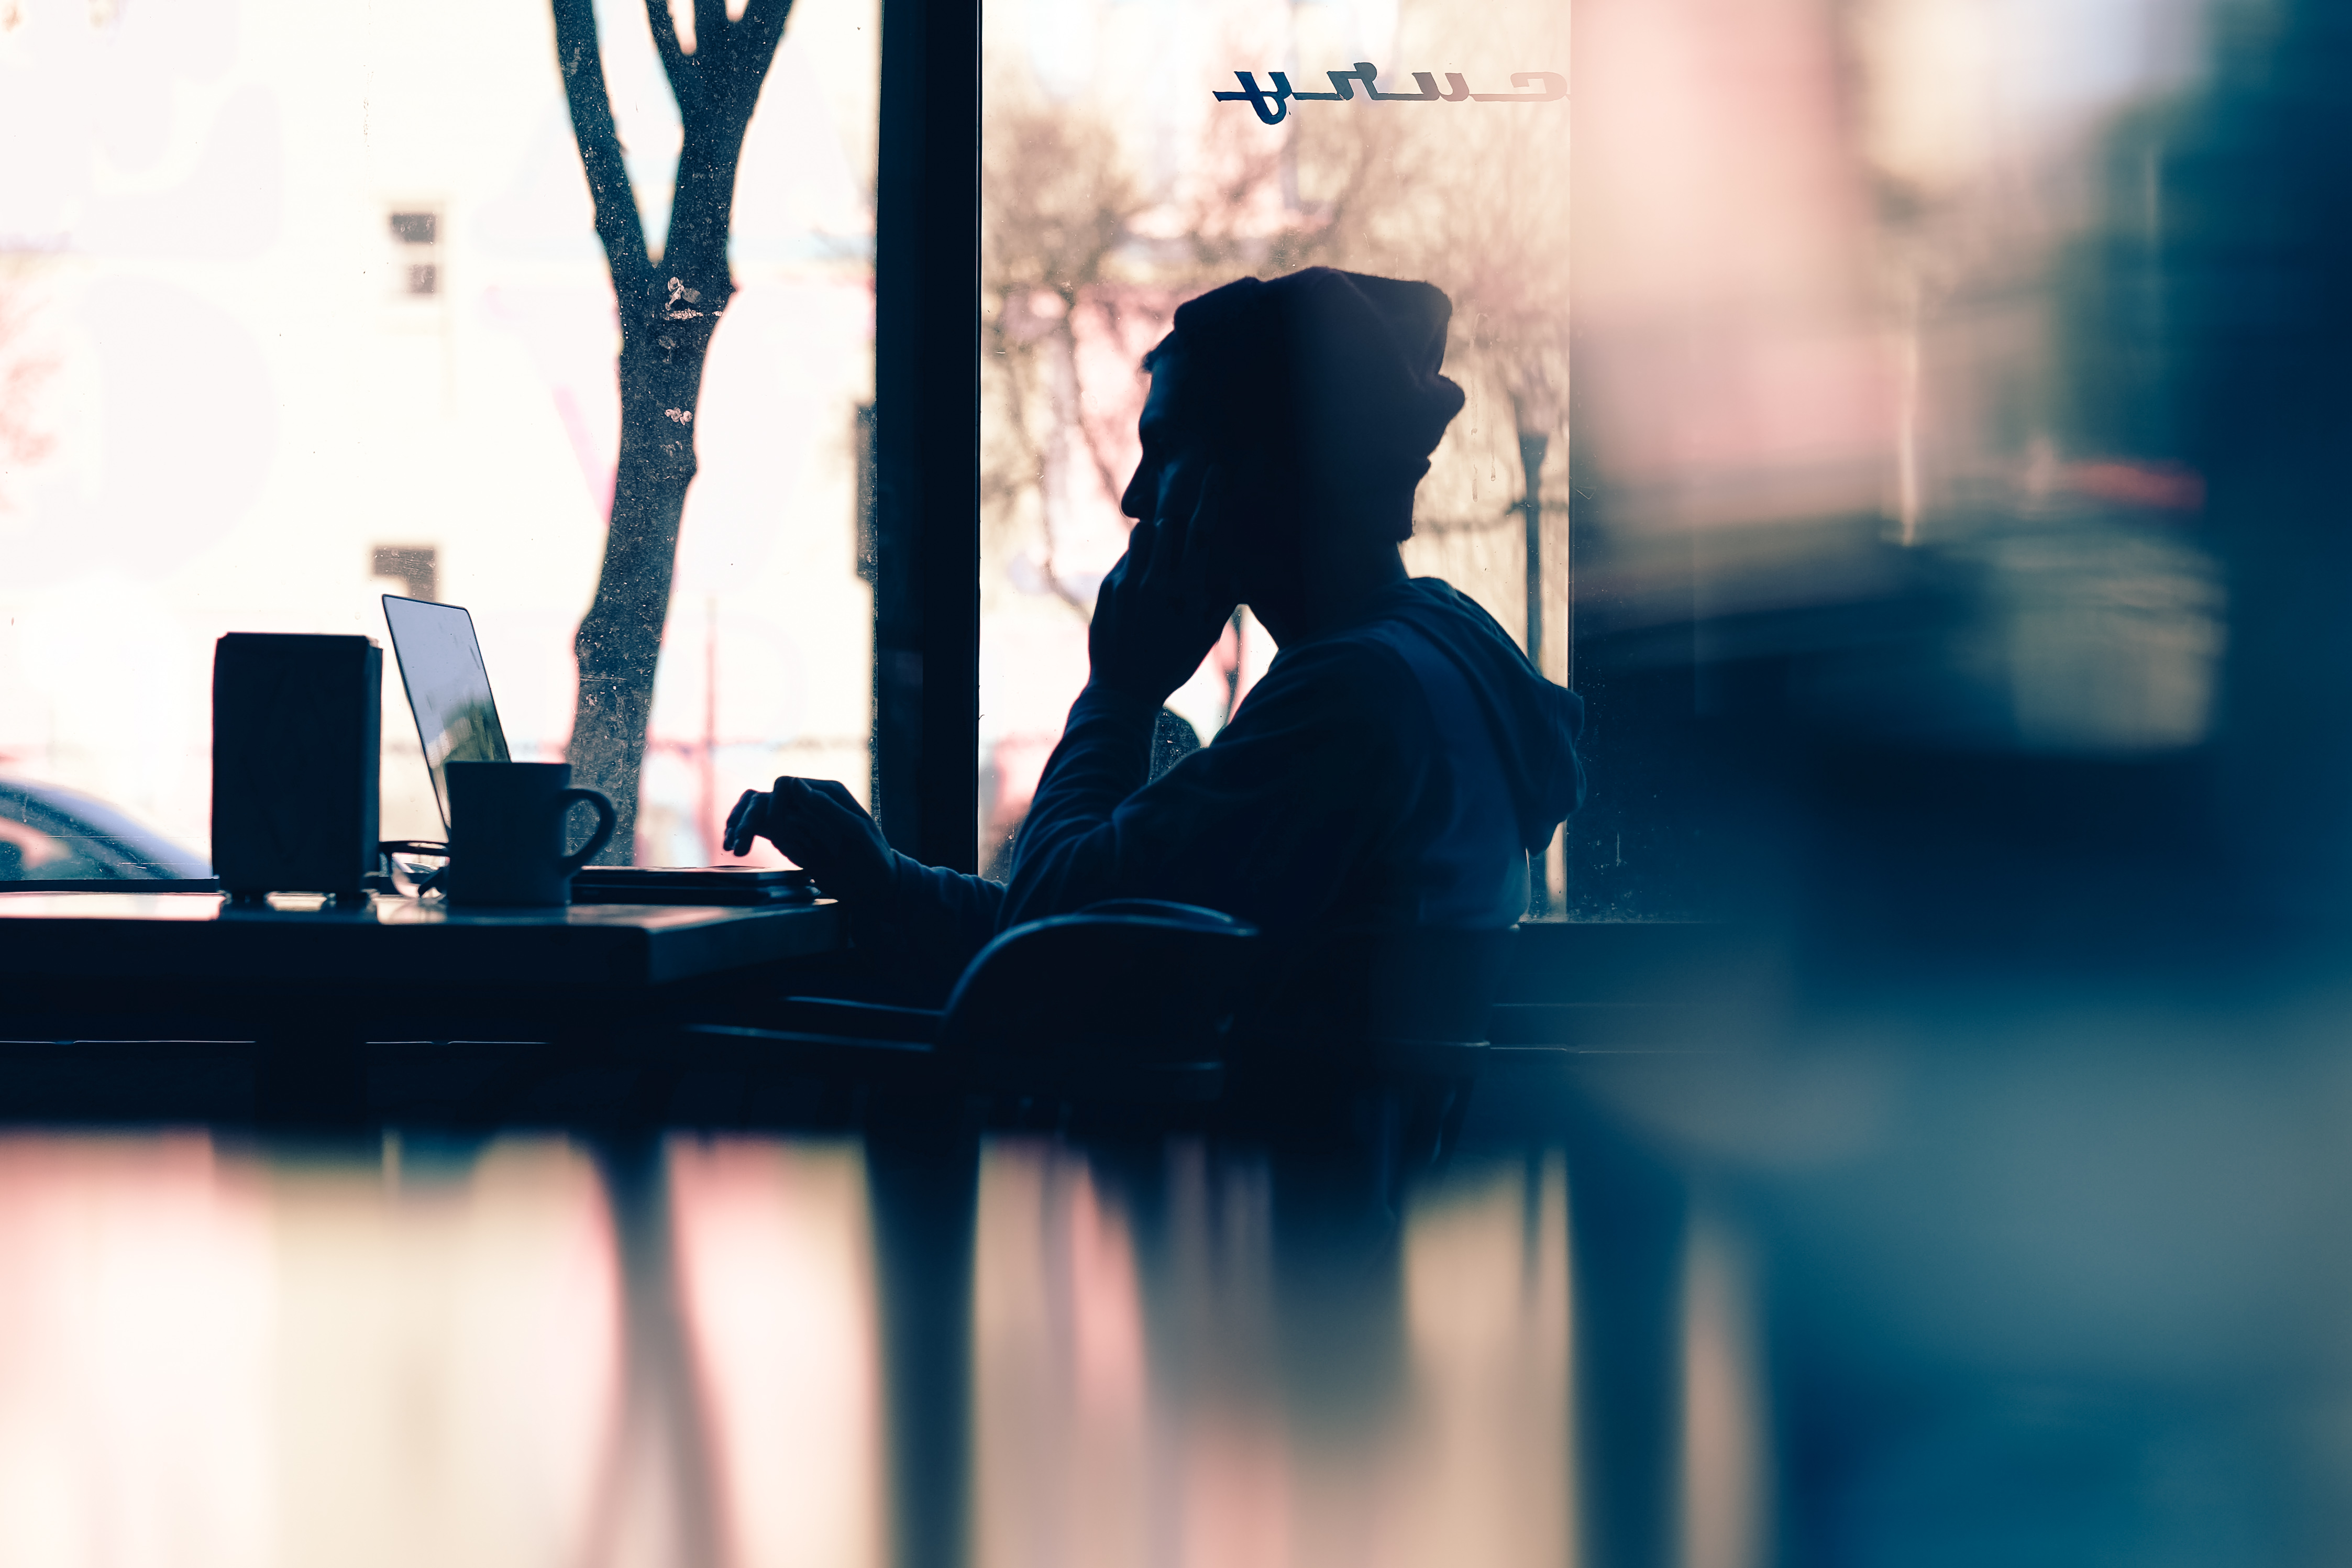
laptop, working, silhouette, person, coffee, thinking, romance, blue, ceremony, photograph